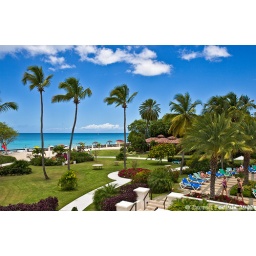
From above the pool bar looking towards the ocean